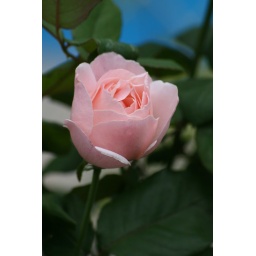
A delicate powder pink rose almost in full bloom .